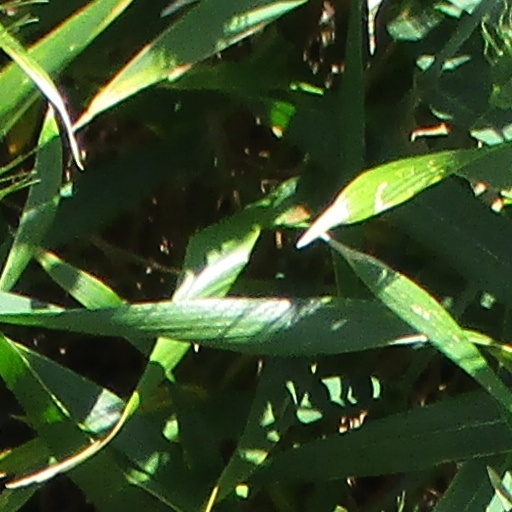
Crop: wheat